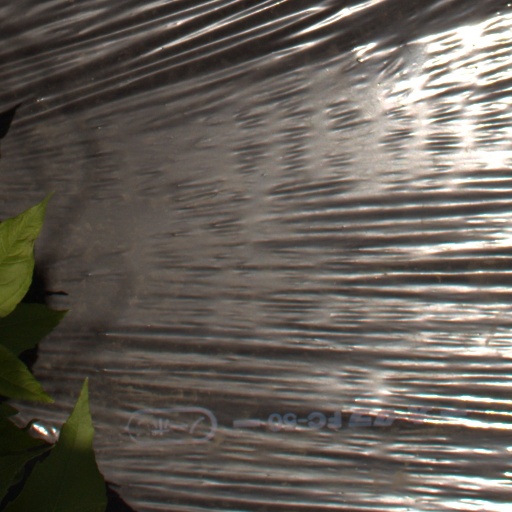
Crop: Jerusalem artichoke